Fredrik Midtsjø

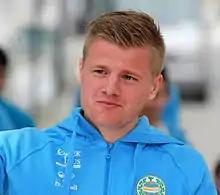
Midtsjø with Sandnes Ulf in 2014

Upon his return, he suffered a broken leg in a game for the second team, keeping him out for 7 months. After recovering from the injury, Rosenborg decided it was best to send him out on loan to another Tippeliga team, Sandnes Ulf for the 2014 season. He made his competitive debut for Sandnes Ulf on 30 March 2014, replacing Steven Lennon in a 1–1 draw against Odd. On 30 April, he scored his first competitive goal for the club, in a 2–1 home win over Stabæk. Midtsjø made a total of 28 appearances for Sandnes Ulf, in which he scored 5 goals as the club suffered relegation to the second division following the 2014 season.